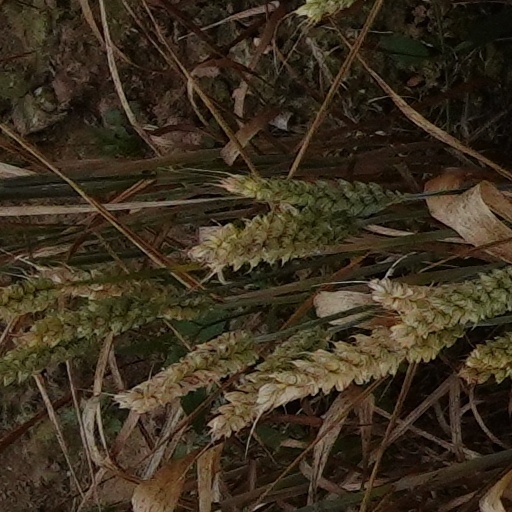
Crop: wheat